Sue Bailey Thurman

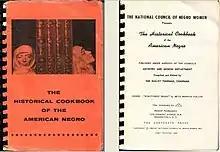
Cookbook by Thurman

In 1953, Howard Thurman became the Dean of the Boston University School of Theology and, after ten years in California, the couple moved to Boston. The move was prompted by the desire to share their ideas of outreach and inclusion in a university setting, though they were aware that the arrival of the first black pastor in a white university would lead to difficulties. From the beginning, Thurman tried to create an inclusive environment, organizing monthly dinners for the Marsh Chapel Choir members and their friends. Shortly after they arrived, a Japanese student committed suicide leaving a note that she had no friends. Not only was she not known well at the university, finding her family to notify them was difficult. In response, Thurman organized the International Student Hostess Committee to keep international students from feeling isolated. By 1965, the committee was serving 500 international students at Boston University. The Thurmans were at times criticized by those who felt they should be visibly active in the Civil Rights Movement, but they believed their commitment was to addressing the spiritual needs of those who were visible, rather than participating in marches, protests and demonstrations. Among the papers of MLK were many letters from people such as Homer A. Jack, who co-founded the Congress of Racial Equality; Lillian Smith, author of the novel Strange Fruit; Glenn E. Smiley, national field secretary of Fellowship of Reconciliation, as well as King's own acknowledgement, which credited their spiritual guidance.